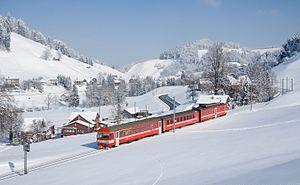
Urnäsch est une commune suisse du canton d'Appenzell Rhodes-Extérieures.
Les Appenzeller Bahnen sont une entreprise ferroviaire suisse dont les actionnaires principaux sont la Confédération, le canton d'Appenzell Rhodes-Extérieures et diverses communes liées aux réseaux. Le réseau est à voie métrique.